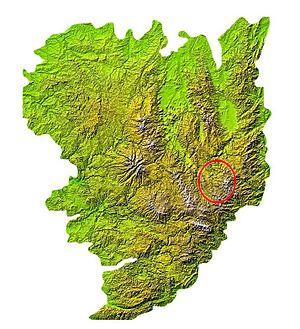
Localisation des monts du Velay sur la carte du Massif central
Les monts du Velay sont les massifs montagneux situés dans l’ancienne province française du Velay. Ils se trouvent dans les deux tiers est du département de la Haute-Loire, au sud de la région Auvergne-Rhône-Alpes et au centre-est du Massif central.